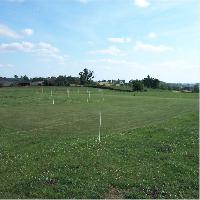
Weather: sun or clear